World Series of Poker: Tournament of Champions

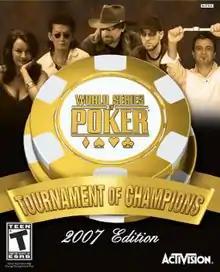
North American cover

World Series of Poker: Tournament of Champions is a video game based on the popular gambling tournament World Series of Poker and the second licensed WSOP video game released for home video game systems, after the "World Series of Poker" video game. It was released for Xbox 360, PlayStation 2, Wii, PlayStation Portable and Microsoft Windows.